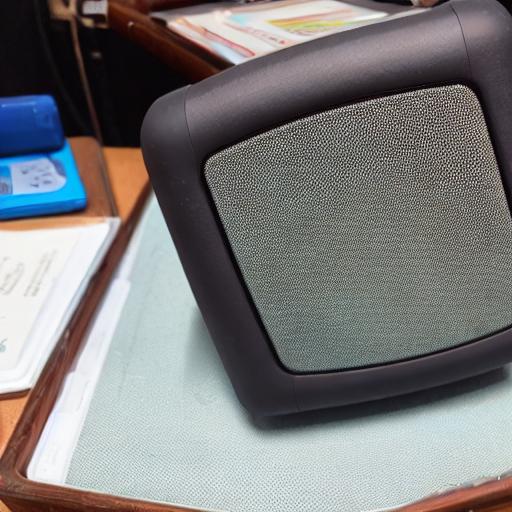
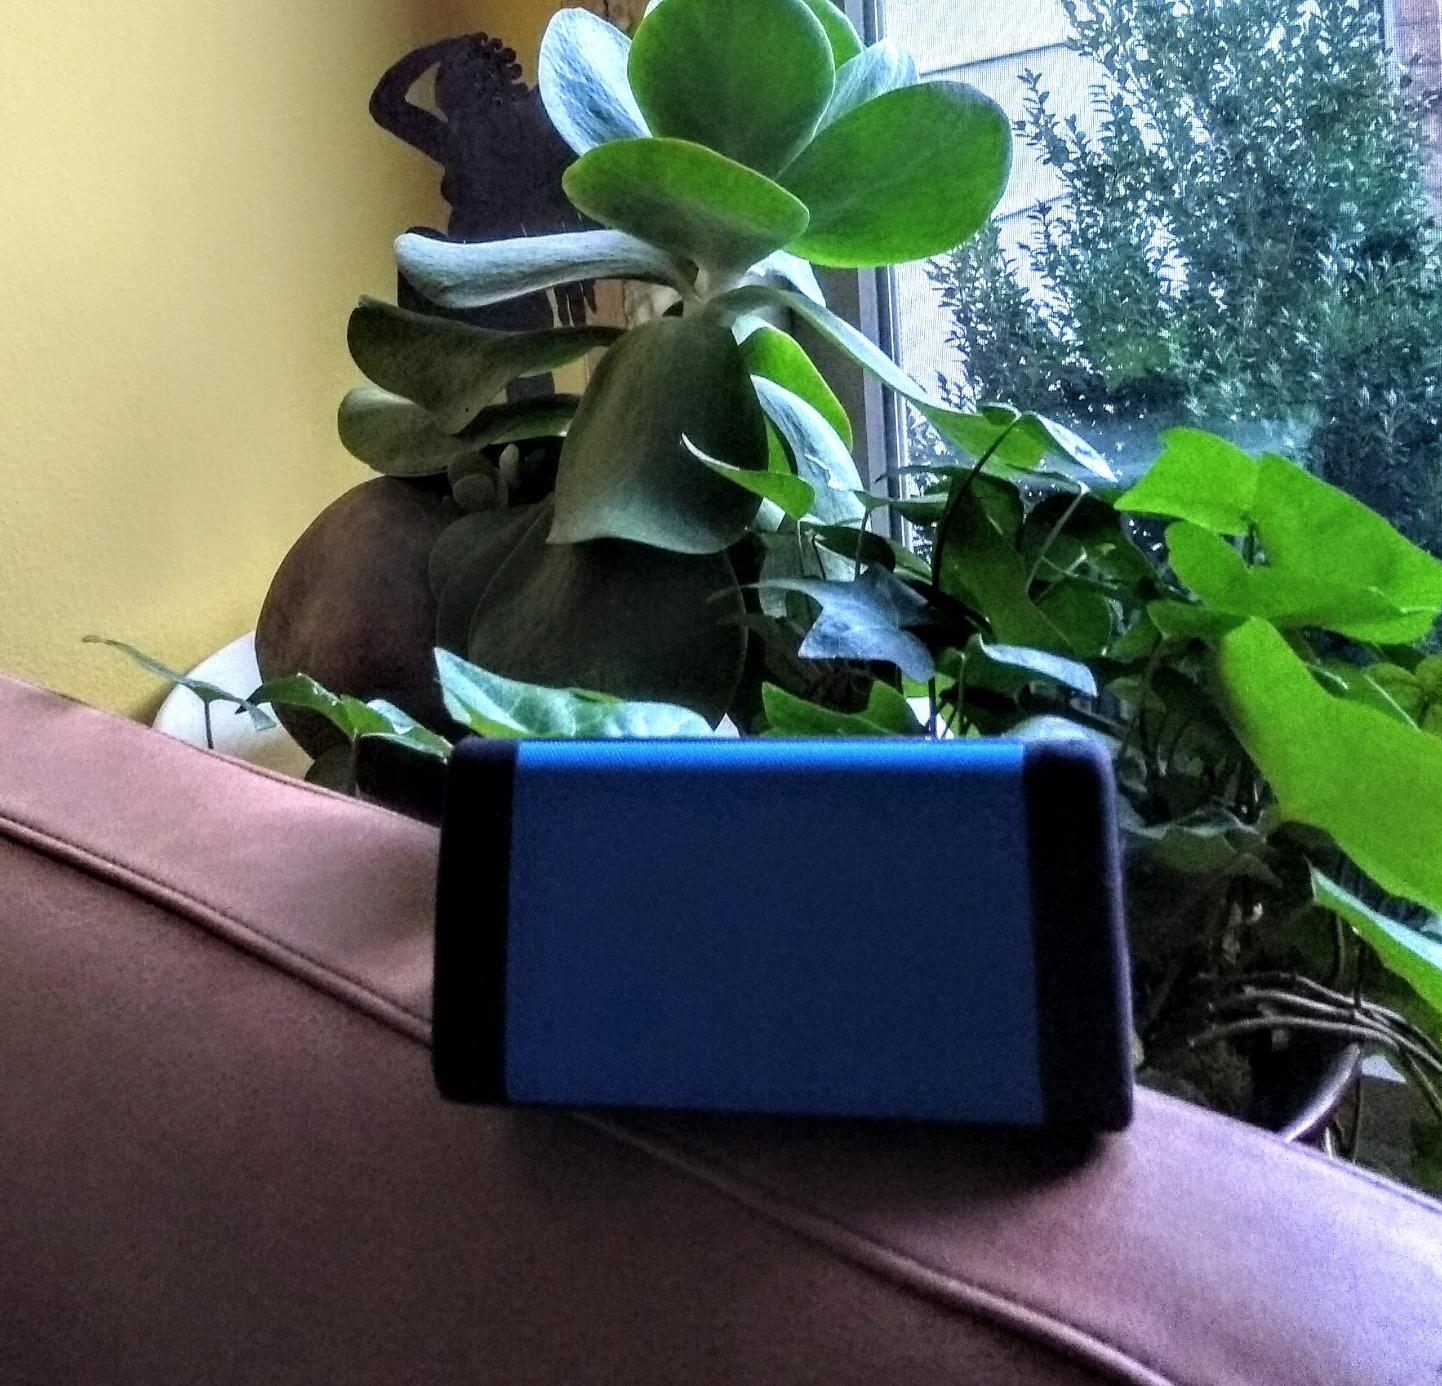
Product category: speaker
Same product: no